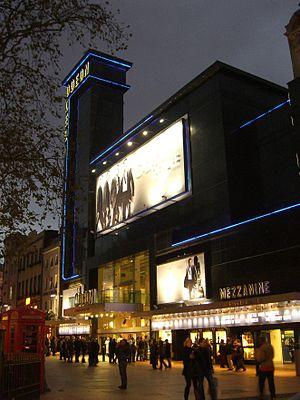
L’Odeon Leicester Square est un cinéma situé sur le côté est de Leicester Square à Londres, dominant la place de sa haute façade de granit noir et de sa tour de 37 m.